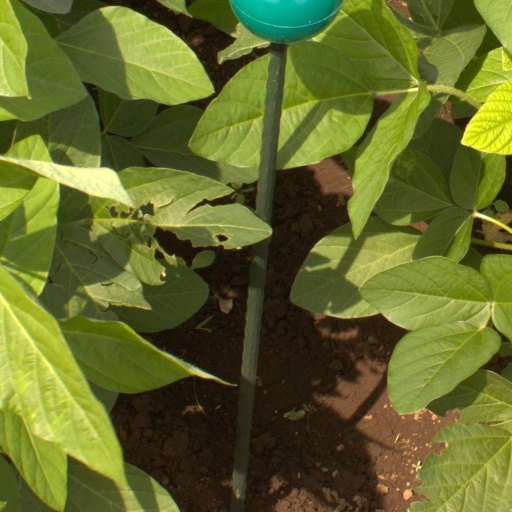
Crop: soybean